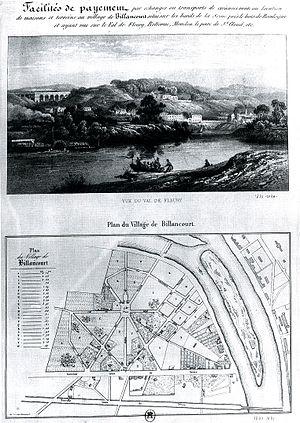
Billancourt est le nom d'un ancien écart de la paroisse d'Auteuil. Quand la commune d'Auteuil est supprimée, en 1859, le village de Billancourt est réuni à la commune de Boulogne, laquelle est rebaptisée Boulogne-Billancourt en 1925. Billancourt en constitue aujourd'hui un quartier.
Auteuil est une ancienne commune française érigée en paroisse en 1192 et intégrée en 1790 au département de la Seine. Son centre a été absorbé par la commune voisine de Paris et sa partie sud par celle de Boulogne sur Seine en 1860 pour former le quartier de Billancourt, d'où le nom officiel de l'actuelle commune de Boulogne-Billancourt depuis 1926. Cependant son nom subsiste dans l'actuel quartier d'Auteuil, correspondant au sud du 16ᵉ arrondissement de Paris.
L'histoire de Boulogne remonte à un bac antique et un franc-alleu réunissant Issy et Vanves, le fief Baudoin, mais commence en tant que paroisse autonome en 1330. Relevant d'une censive distincte de celle de Billancourt depuis 1109, Boulogne-la-Petite était un village viticole fondé, à partir d'un hameau de bûcherons, les Mesnuls-lès-Saint-Cloud, et sa chapelle Saint Gemme, par détachement de la paroisse d'Auteuil, l'année de l'institution du pèlerinage à l'église Notre Dame de Boulogne sur Seyne. L'installation des résidences royales à Longchamp après les destructions de la guerre de Cent Ans puis à Versailles et Saint-Cloud après la Fronde, la construction des routes y conduisant ont fait surgir à Boulogne des faubourgs de blanchisseurs au service des courtisans allant ou revenant de Paris ou installés dans leurs villégiatures qu'ils firent alors construire autour du village à l'instar de l'ancienne manse de Billancourt.
L'île Seguin est une île sur la Seine, dans l'ouest de la région parisienne, dans le département des Hauts-de-Seine. D'une surface de 11,5 hectares, elle est située face à Meudon, juste en aval de l'île Saint-Germain, entre Boulogne-Billancourt, dont elle dépend administrativement, sur sa rive droite, et Sèvres sur sa rive gauche.